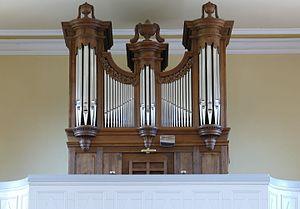
Richtolsheim est une commune française située dans le département du Bas-Rhin, en région Grand Est.
Cet article recense une partie des monuments historiques du Bas-Rhin, en France.
La famille Callinet est une famille de facteurs d'orgues français implantés à Rouffach en Alsace. Les Callinet sont devenus au XIXᵉ siècle les organiers les plus représentatifs d'Alsace après les Silbermann. De Joseph Rabiny dont ils sont les héritiers, à Louis-François Callinet, dernier représentant de cette dynastie, ils ont construit, sur un peu plus d'un siècle, quelque 150 instruments, dont environ 60 ont été, peu ou prou, conservés.